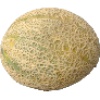
Label: Cantaloupe 2